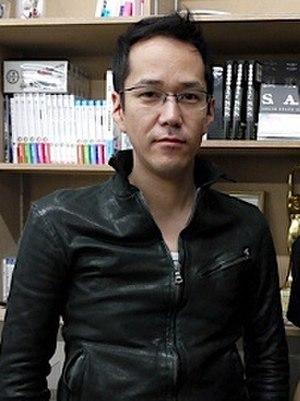
Kenji Kamiyama, né le 20 mars 1966 à Chichibu, dans la Préfecture de Saitama, est un réalisateur japonais d'animation.